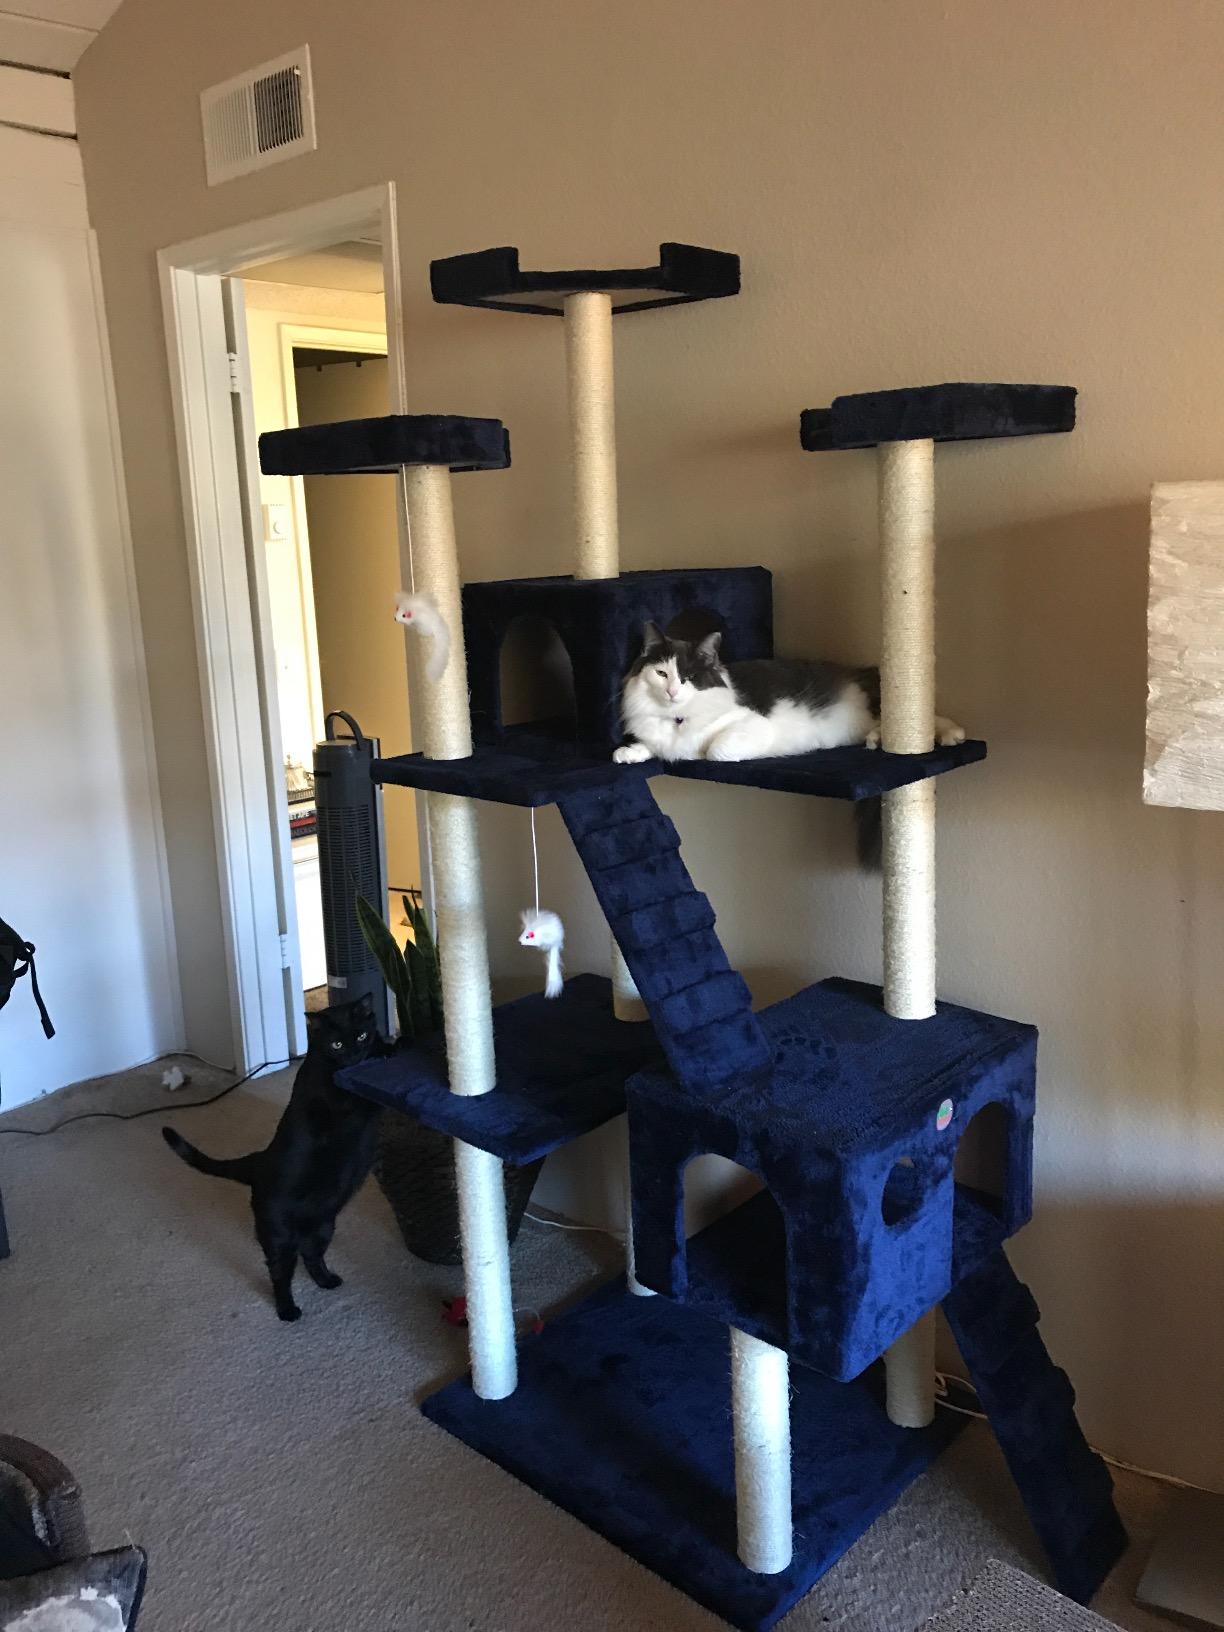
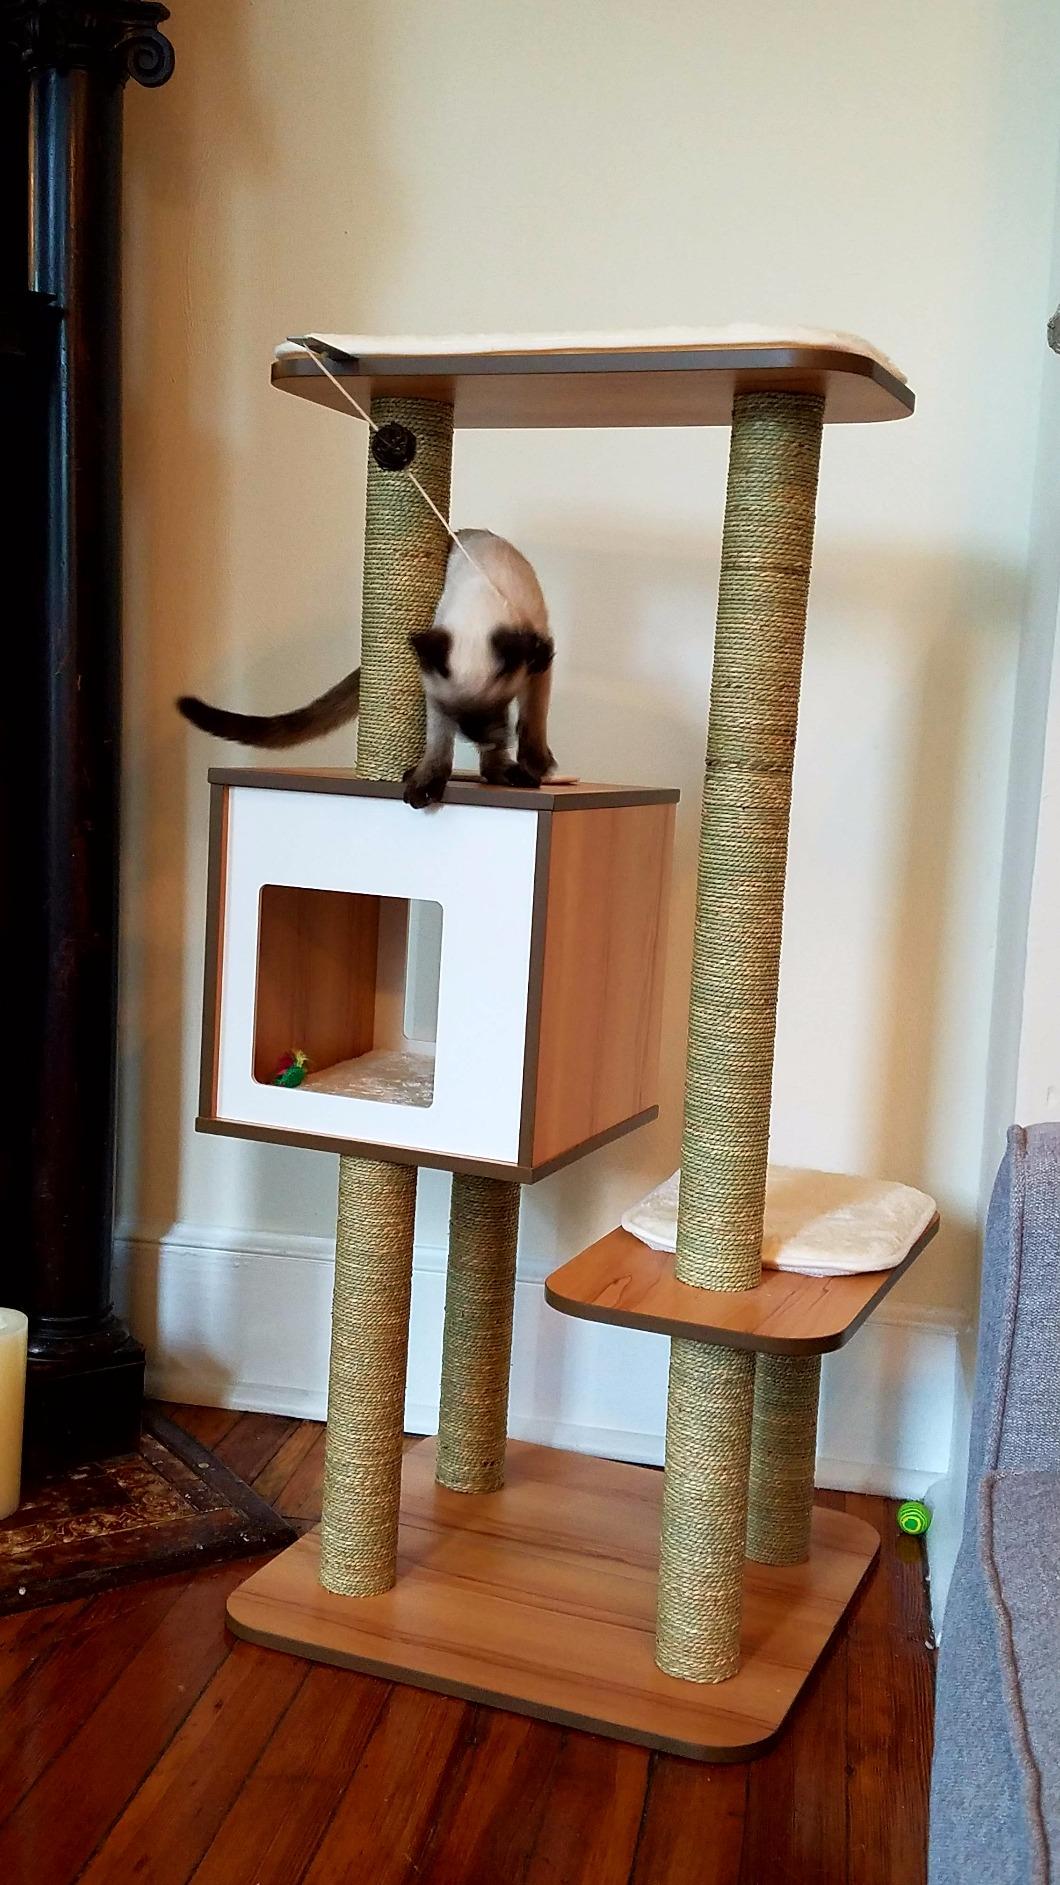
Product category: items_cat tree
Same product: no